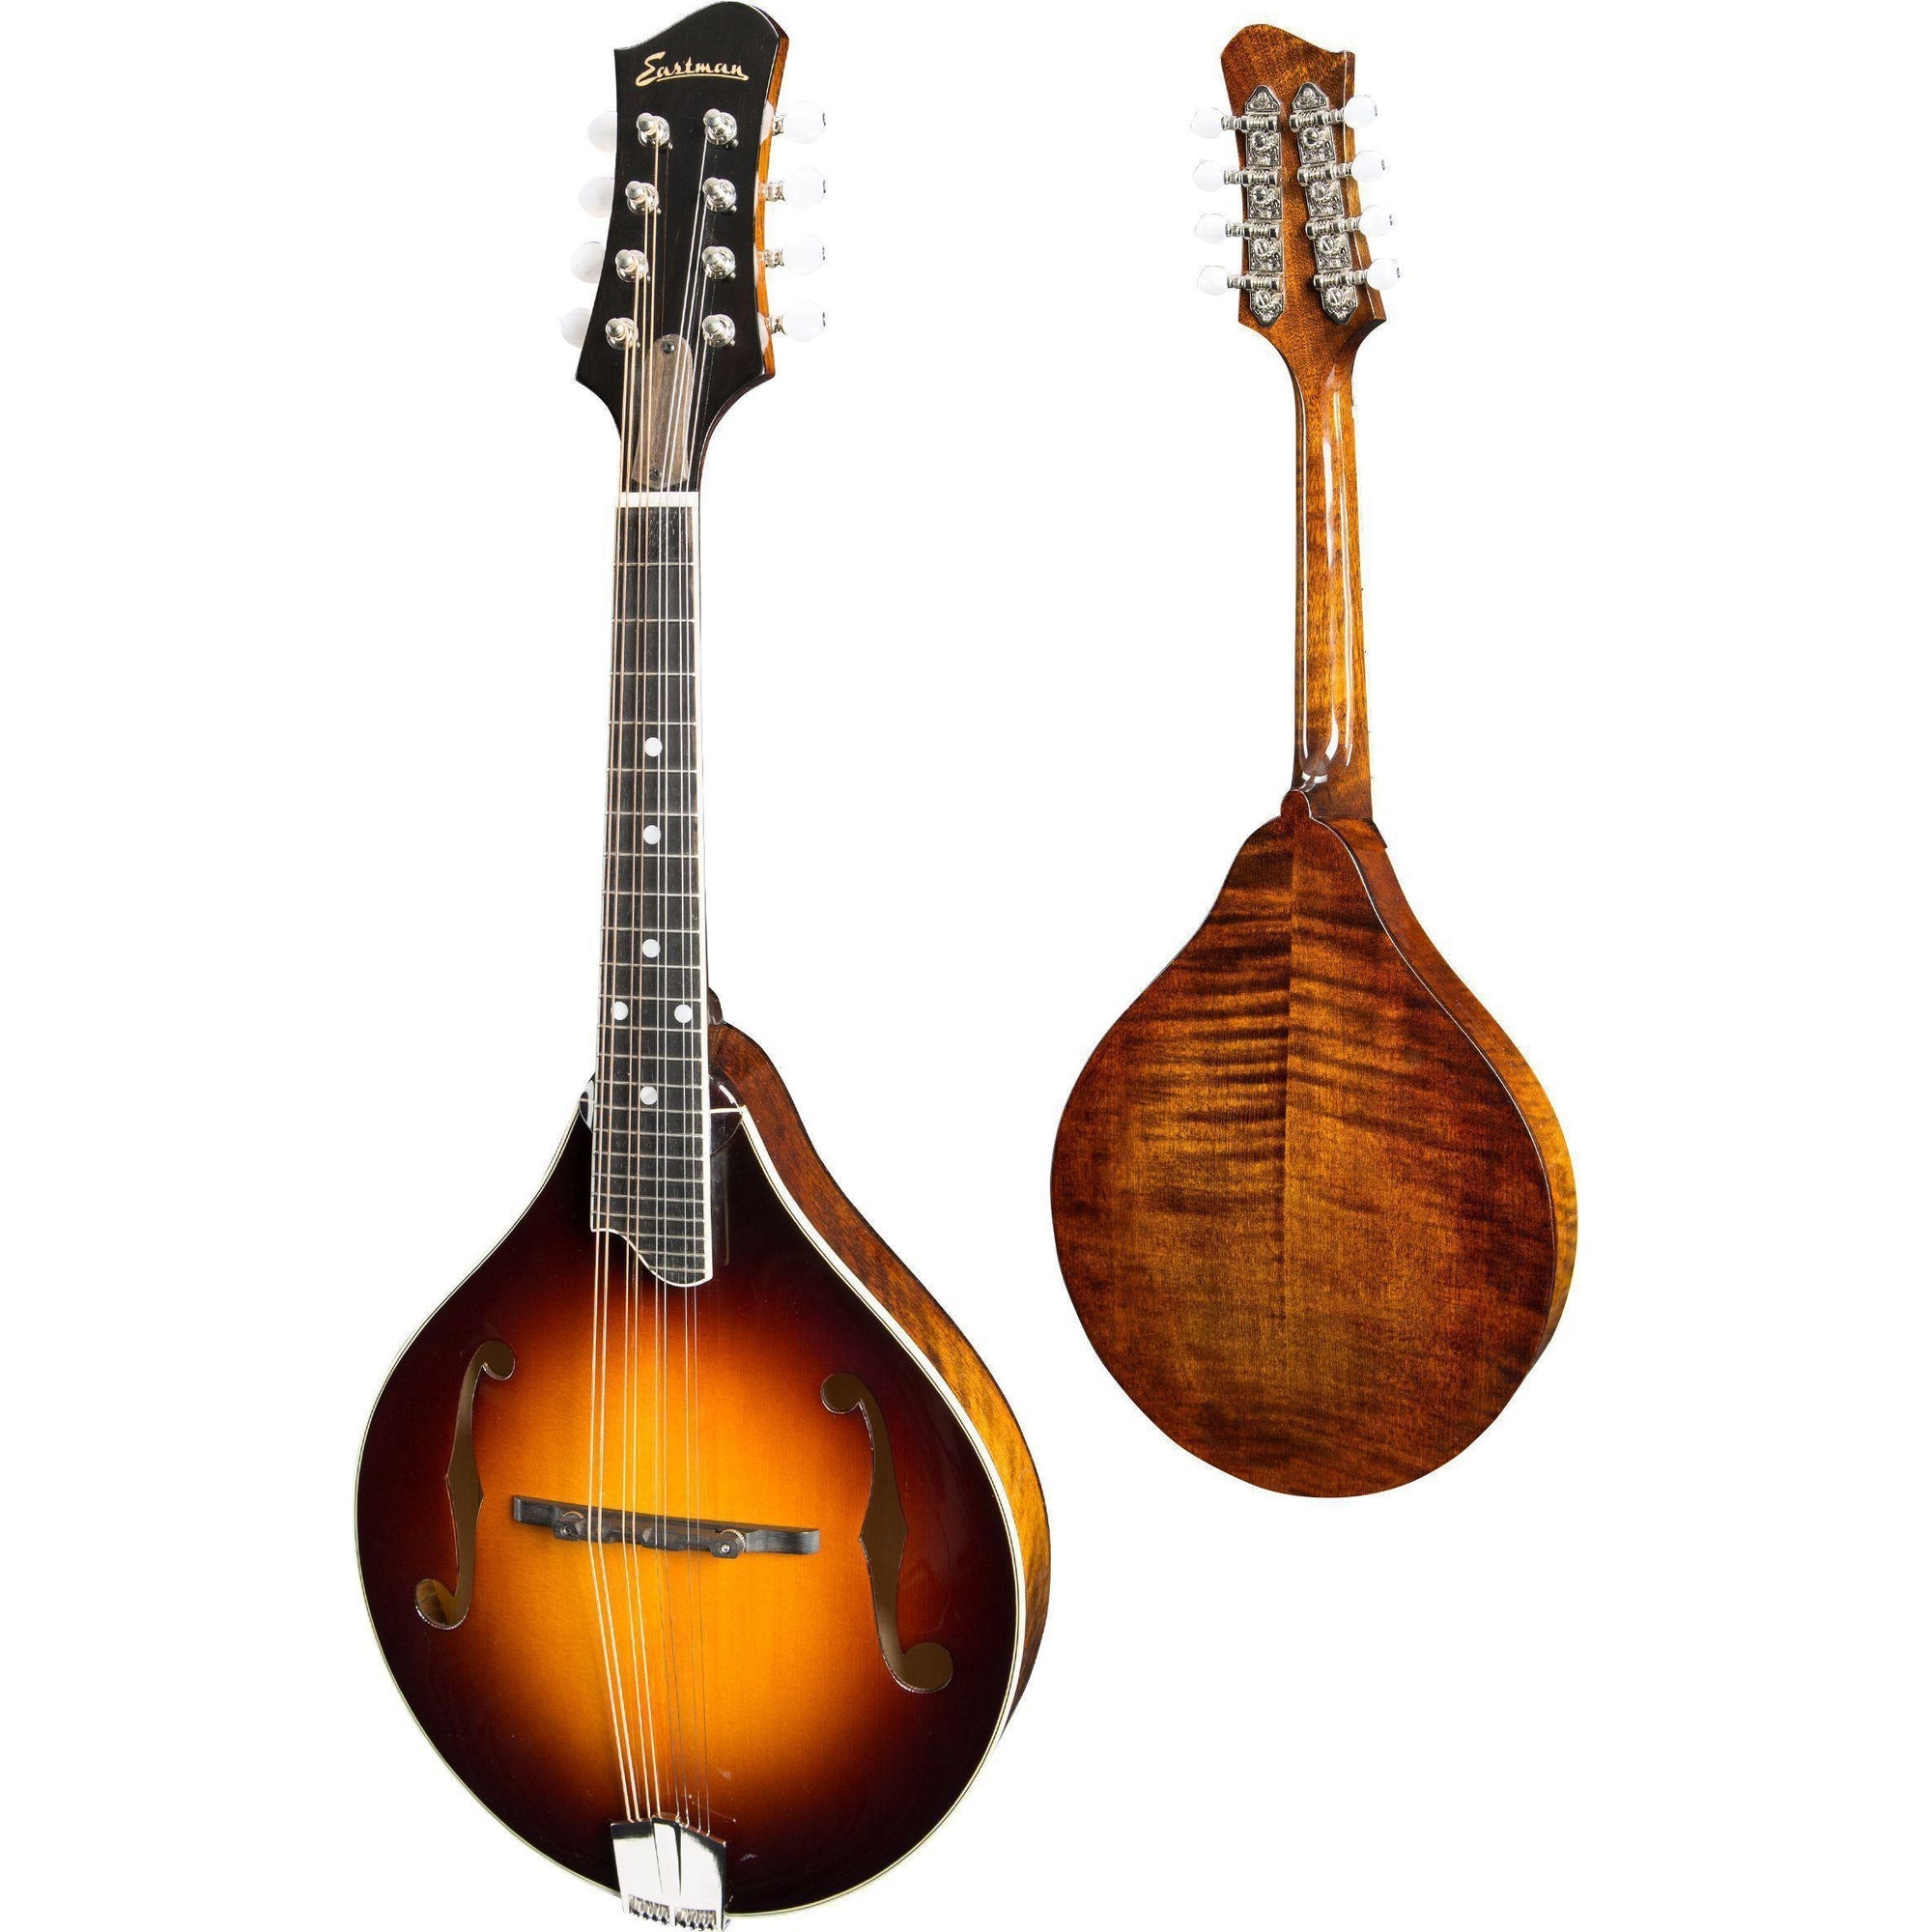
Eastman MD505CS A Style Mandolin w/ Electronics
Neck Material: Maple Fingerboard: Ebony Fingerboard Radius: 12" Nut: Bone 1-3/32" Fretwire: 23 Jescar FW37053 Scale Length: 13 7/8" Body Style: A-Style w/ F-Hole Body Dimensions: 26 11/16" x 10" x 1 7/8" Body Top: Solid Spruce Body Back/Sides: Solid Maple Truss Rod: Single Acting Binding: Top Binding Material: Ivoroid Logo: Pearl Headstock Inlay: Pearl Dots Side Dot Color: Black Body Finish: Nitrocellulose Gloss Finish Neck/Headstock Finish: Nitrocellulose Gloss Finish Hardware Color: Chrome Tailpiece: Eastman Cast Aluminum Tailpiece Bridge: Adjustable Compensated Ebony Bridge String Spacing: 1 5/8" Nut Height: 0.018" Pickups: Optional K&K Duotone Tuners: Pingwell RM-1583N-26A Strap Peg: Ebony Strings: D'Addario J74 Action Height: 0.060"/0.050" Case: Hard Shell Case
Brand: Eastman
Category: Arts & Entertainment > Hobbies & Creative Arts > Musical Instruments > String Instruments > Mandolins